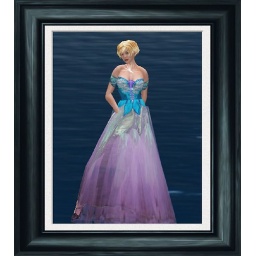
Artist Serena Parisi of France dressed in a formal blue dress in Second Life